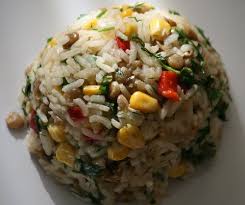
Yemek: pirinc_pilavi